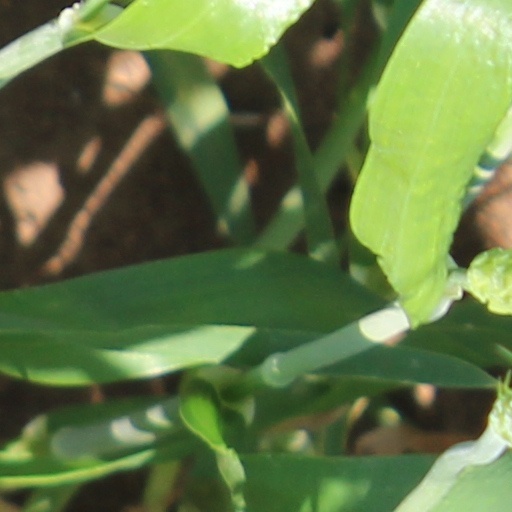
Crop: wheat